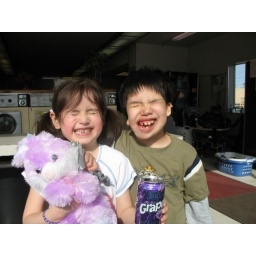
My son and his best friend Donna Marie, the sun was shining in thru the window over at Surf Landromat